Lanco (band)

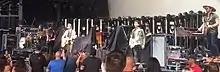
Lanco at DTE Energy Music Theatre, June 2018

The band was founded in 2015. After meeting record producer Jay Joyce at a Keith Urban concert, they signed to his publishing company, and then to Arista Nashville. Through the label, they released their debut four-song EP, titled "Extended Play" on April 15, 2016. They also released their first single from the album, "Long Live Tonight", and another one of their songs, "Greatest Love Story", appears in the Netflix series "The Ranch" as well as season 22 of ABC's "The Bachelor". "Greatest Love Story" reached No. 1 on the Hot Country Songs and Country Airplay charts at the end of 2017.